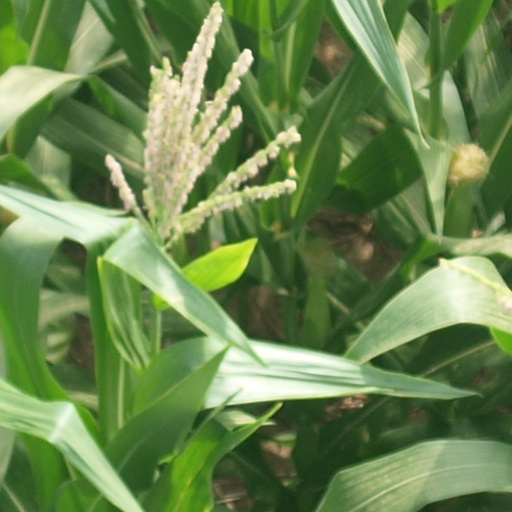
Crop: maize; corn